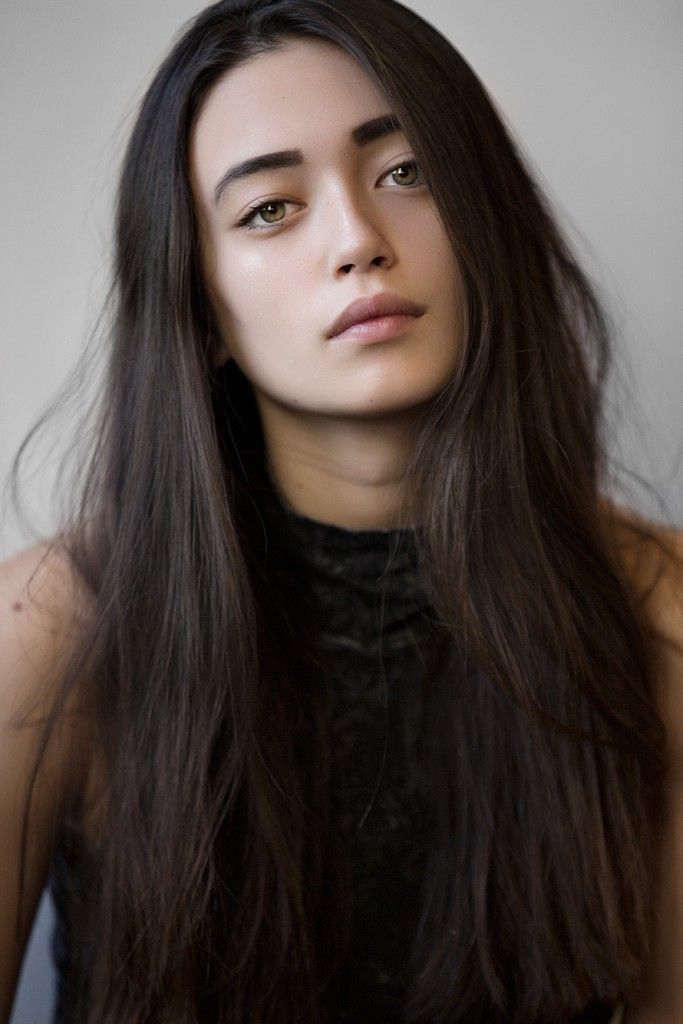
Label: Colored